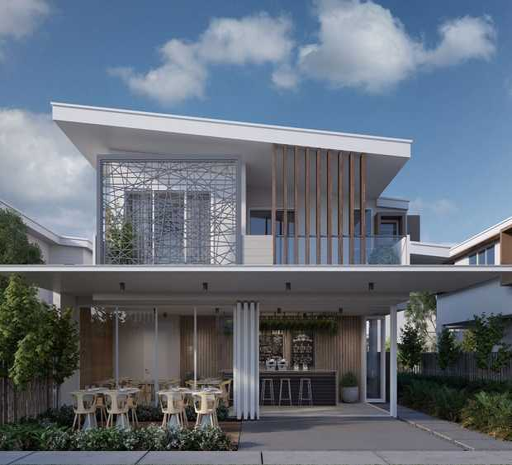
an artist impression of one of beach houses .